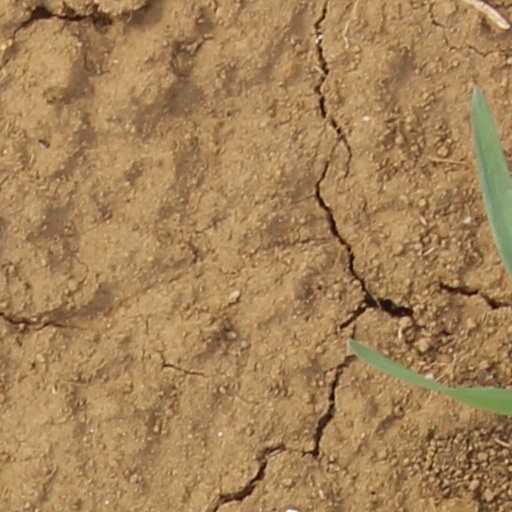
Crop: wheat